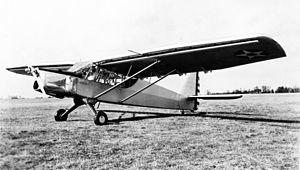
Le Bellanca YO-60 était un prototype d'avion d'observation américain, construit pour l'US Army en 1940.